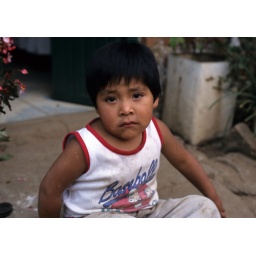
a young boy wears a baseball tee shirt in a small Purepecha town in the mountains of Michoacan Mexico